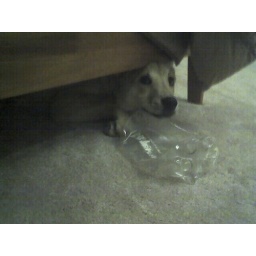
Elway under the bed with his soda bottle